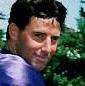
Age: 26